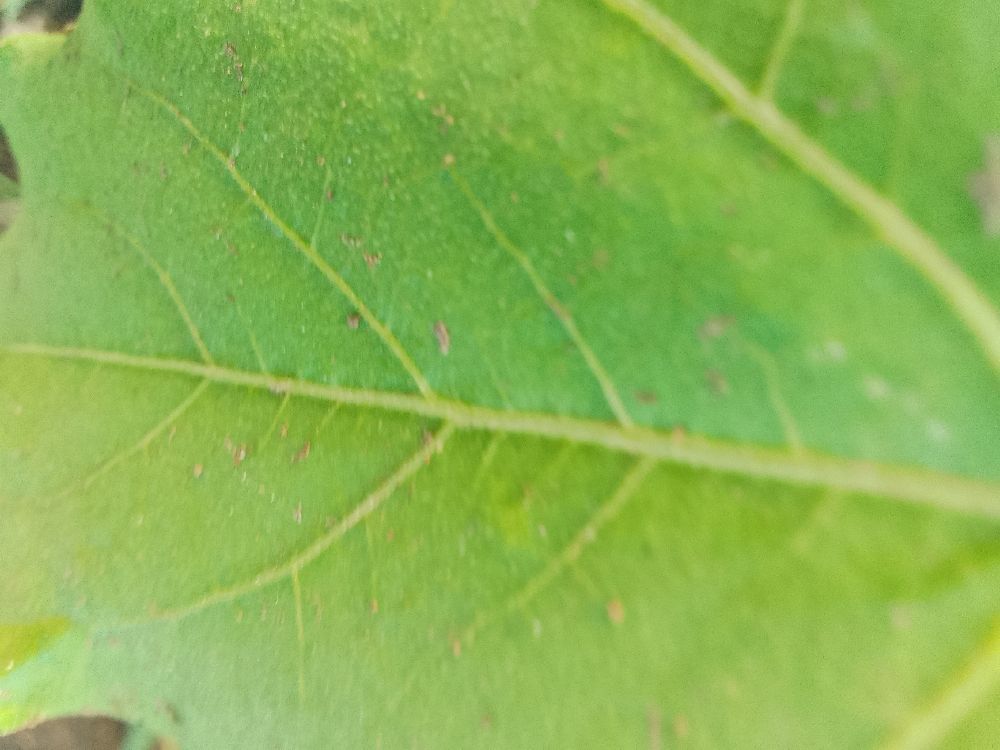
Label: healthy